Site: brandenburg
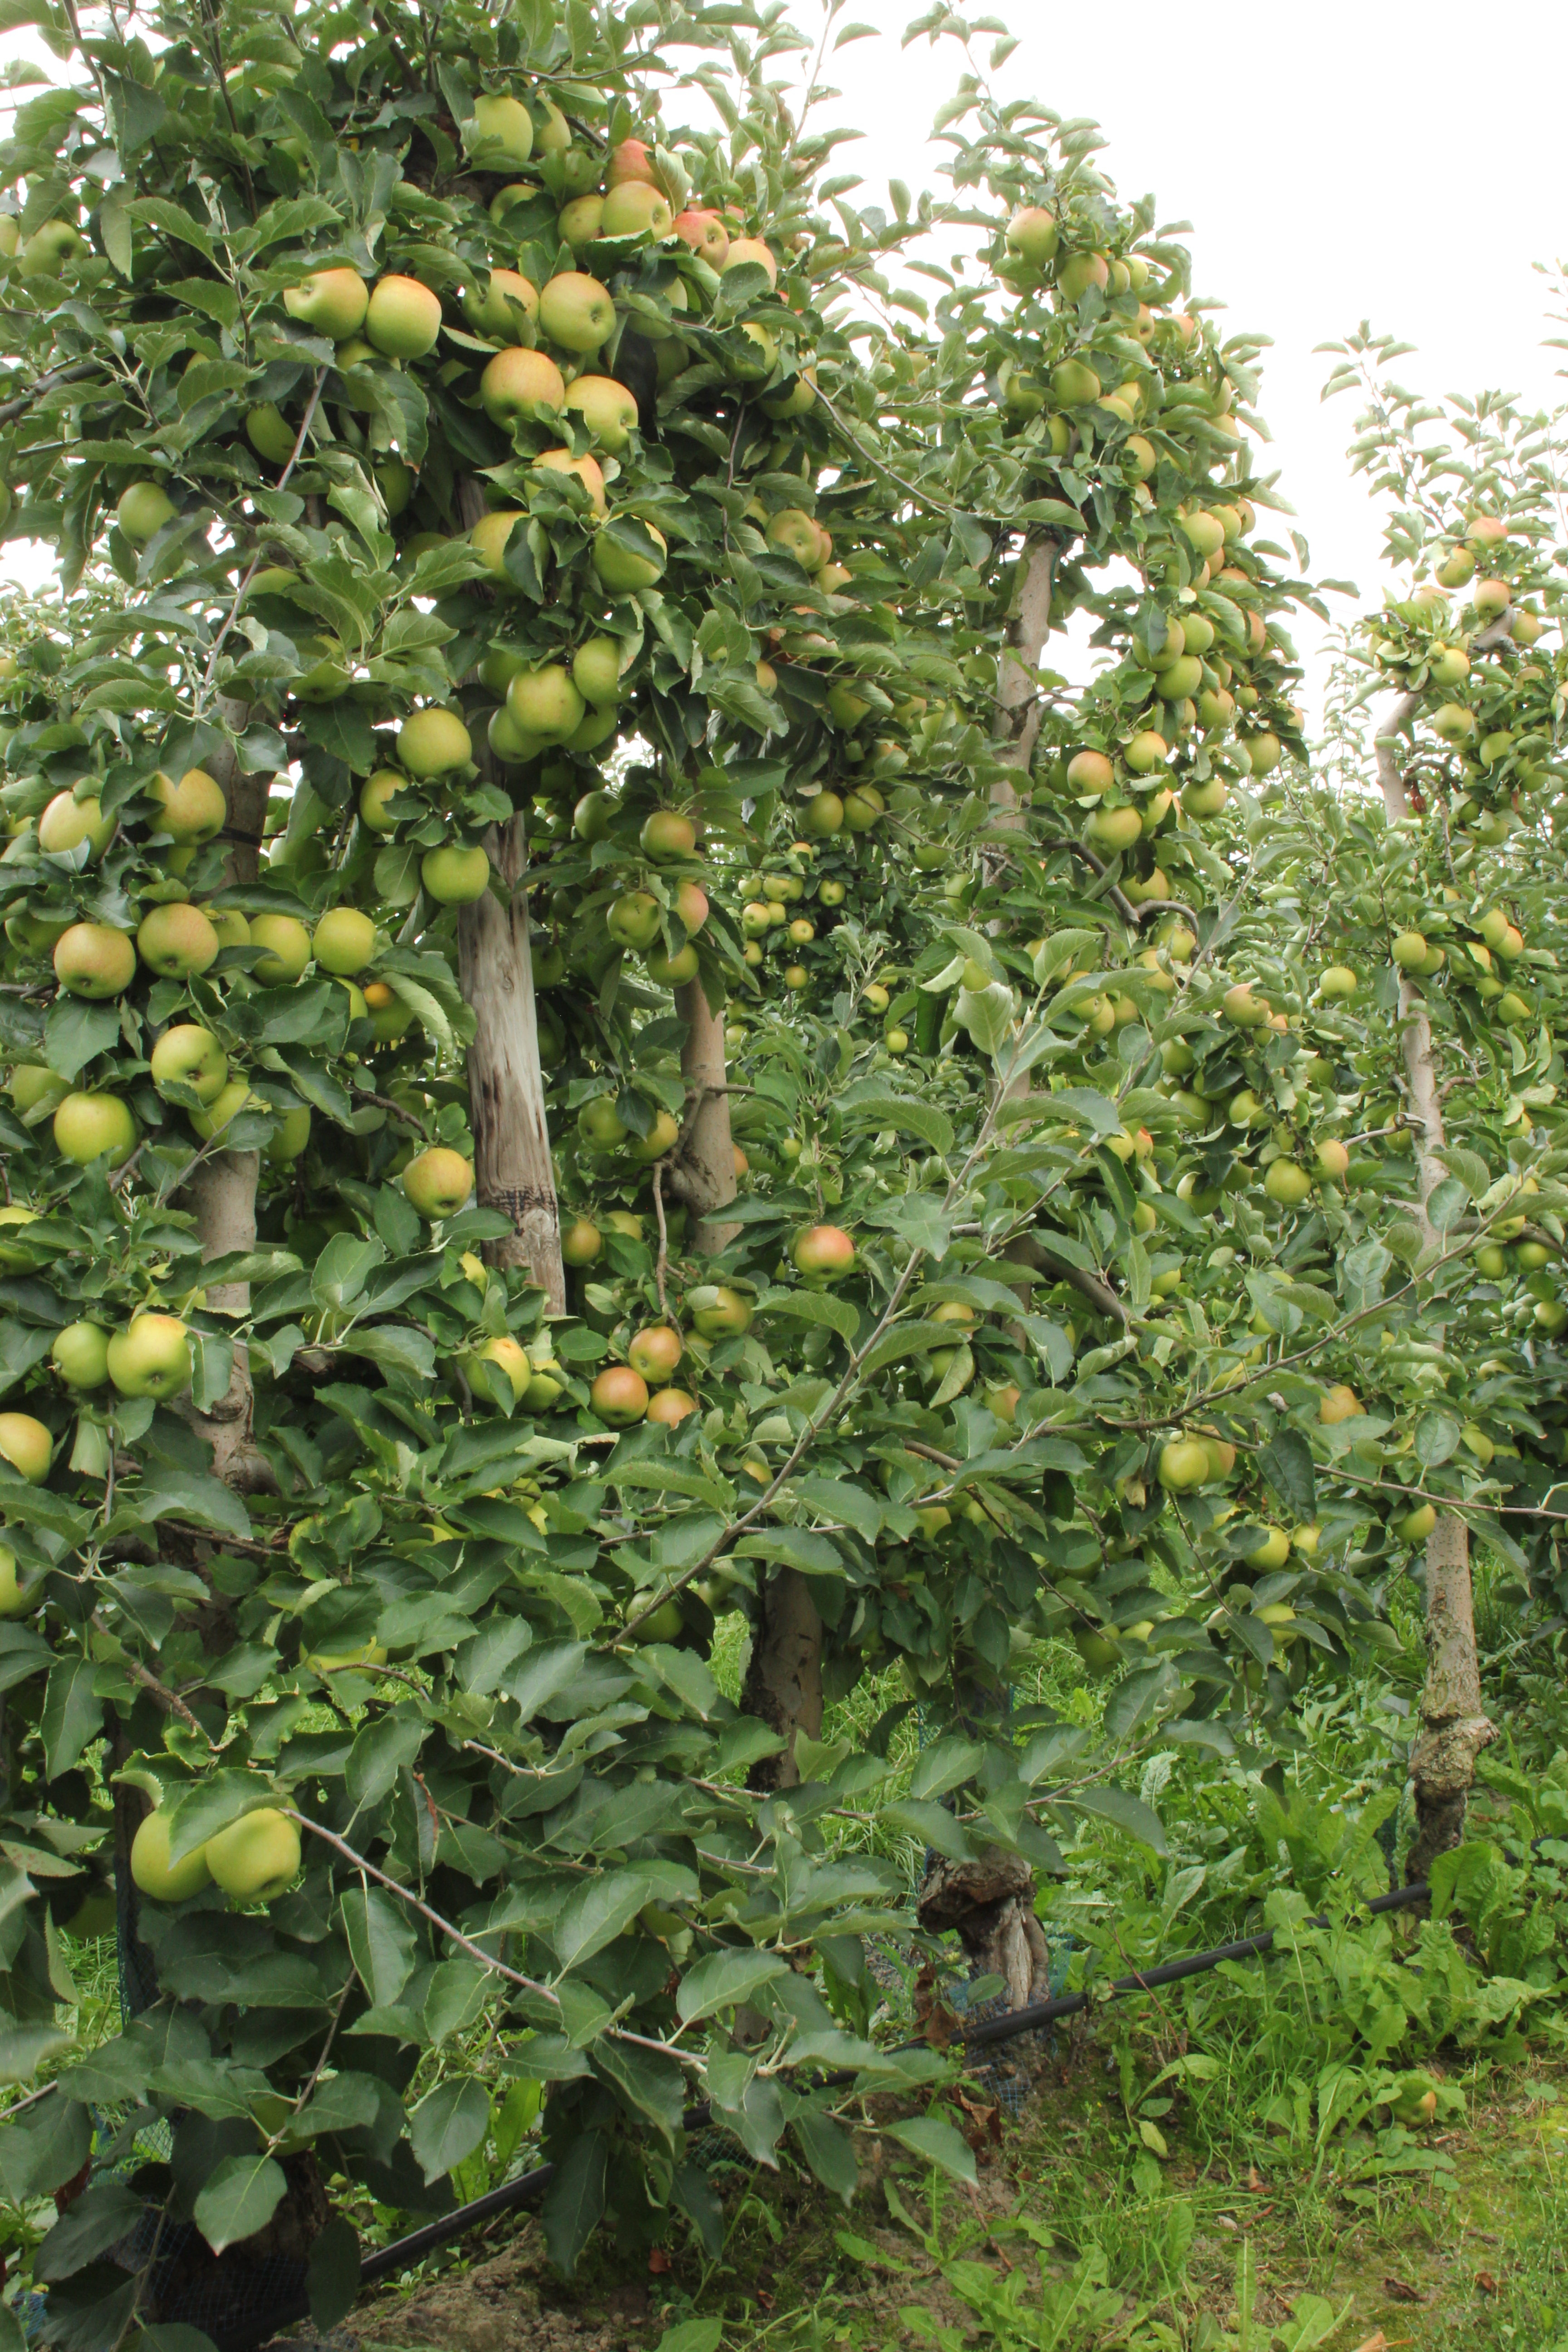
Growth stage (BBCH 87): Maturity of fruit and seed